IBM 519

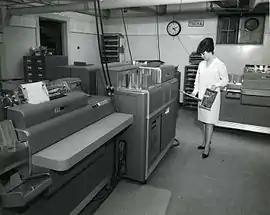
An IBM 514, center, attached to an IBM 403 accounting machine

The IBM 514 Reproducing Punch was introduced in February 1949. Like the 513, it had fewer capabilities than the IBM 519. The 514 was withdrawn in 1978.